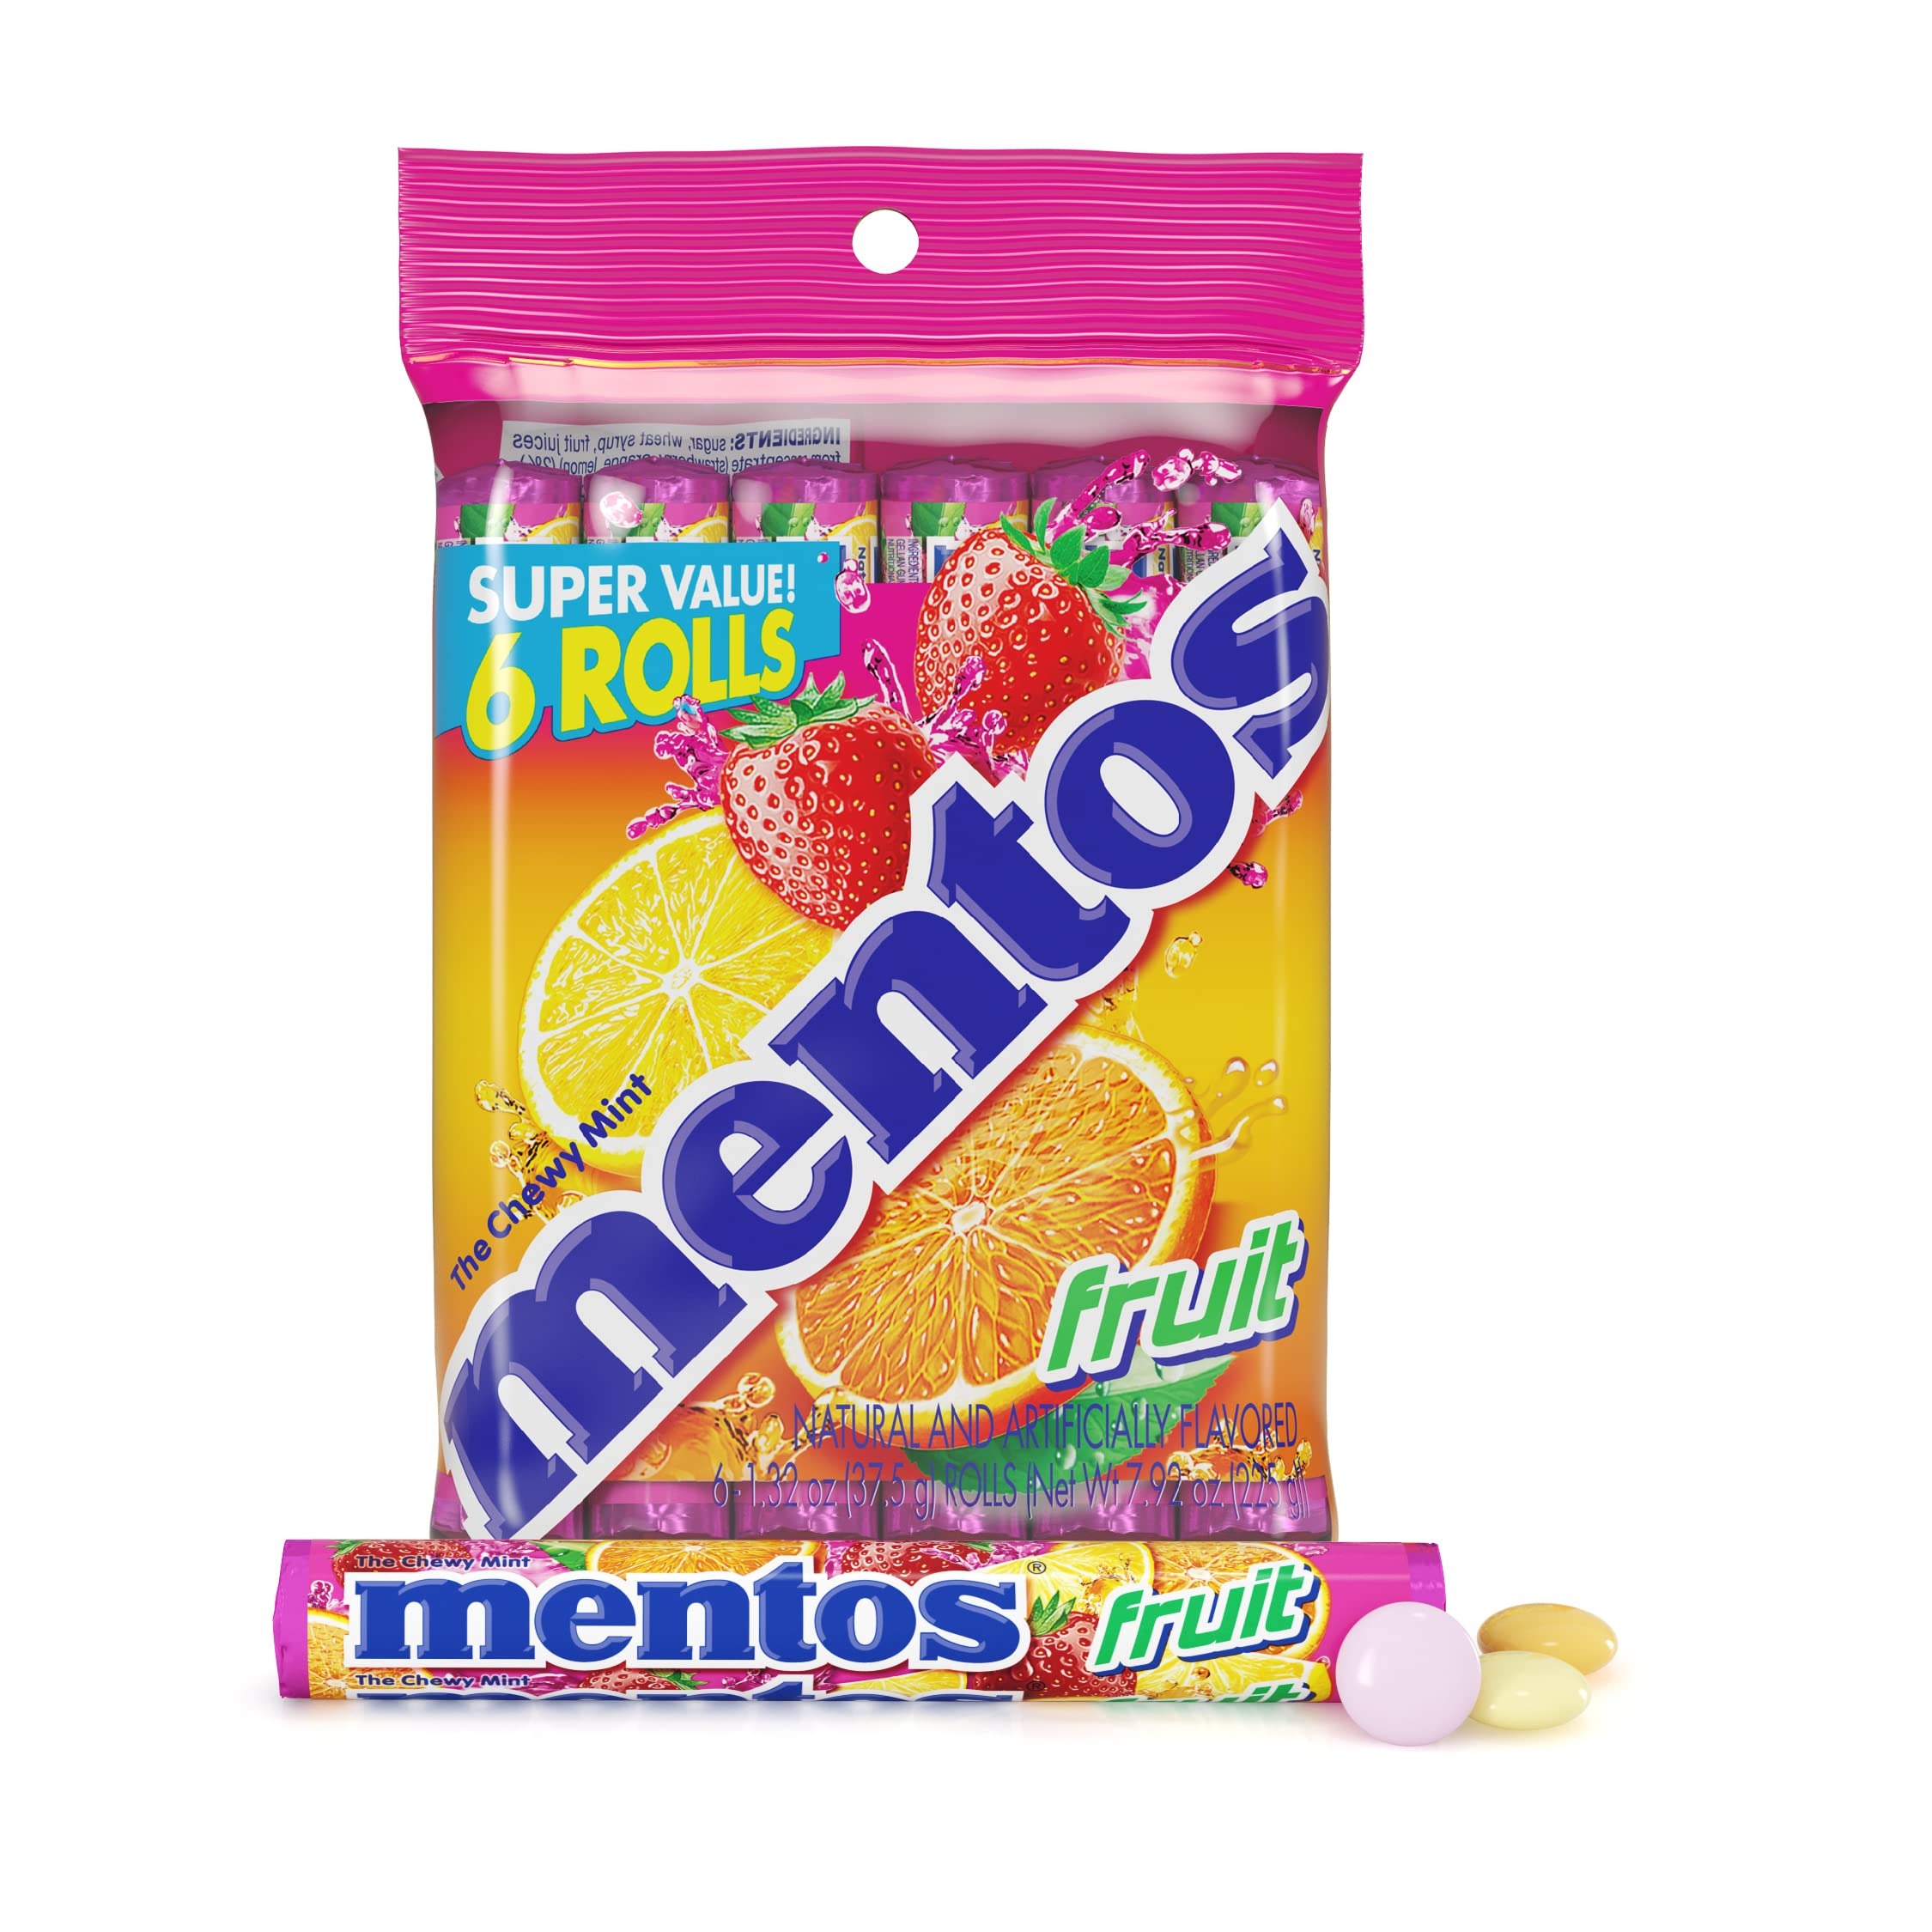
Item Name: Mentos Fruit Chewy Mint Candy Roll, 14 Pieces Per Roll, 6 Count Party Pack
Bullet Point 1: 6 rolls of Mentos Chewy Mints in one party pack, 14 pieces per roll (84 pieces total)
Bullet Point 2: Enjoy a blast of refreshing fruit flavor in each Mentos chewy mint candy
Bullet Point 3: Yes to Fresh! Fruit Mentos Chewy Mint candies are perfect for on-the-go freshness
Bullet Point 4: Share a Mentos with friends! Perfect for wedding candies, baby shower favors, birthday parties and more
Bullet Point 5: Mentos Chewy Mint candies are a fun snack to share with others
Value: 7.92
Unit: Ounce

Price: 4.655